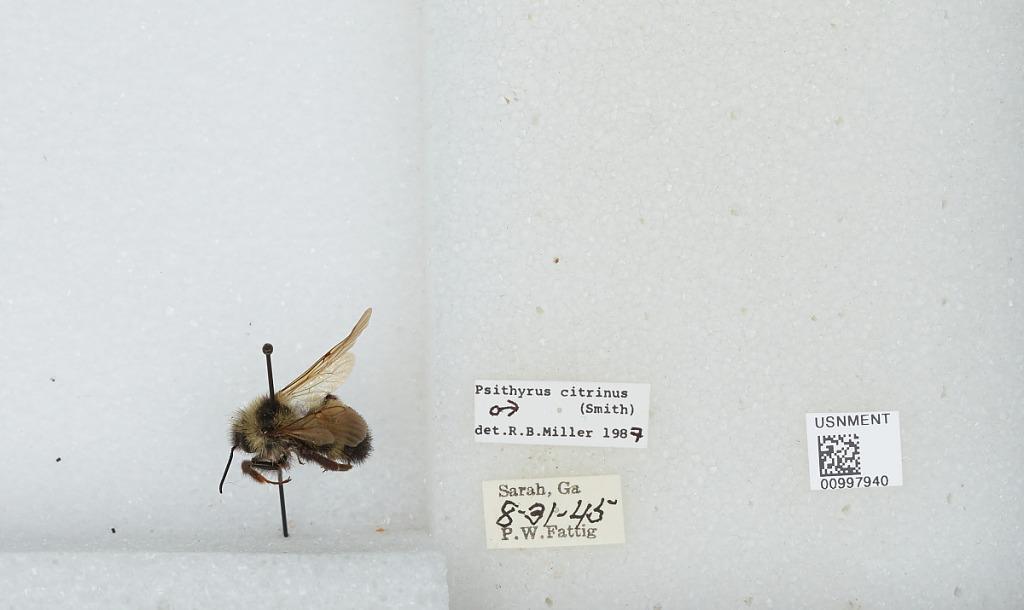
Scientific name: Bombus (Psithyrus) citrinus (Smith)
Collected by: P. Fattig
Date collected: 1945-8-31
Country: United States
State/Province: Georgia
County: Union
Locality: Sarah
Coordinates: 34.6681, -84.0361
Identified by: Miller, R. B.